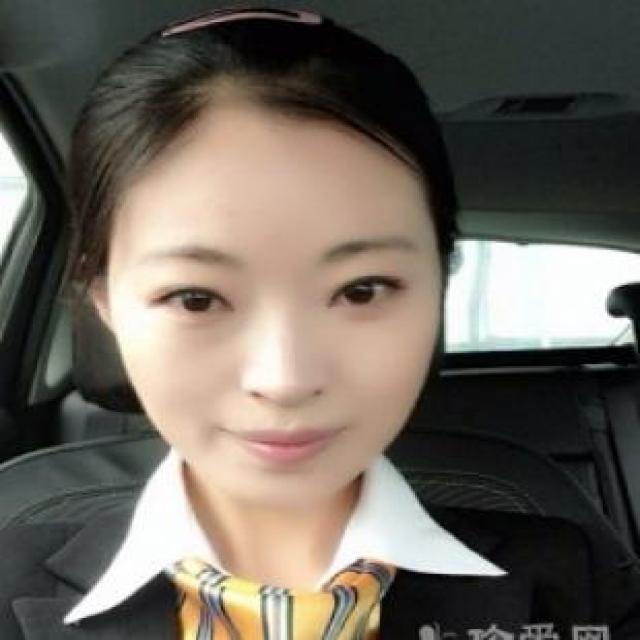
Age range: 21-44